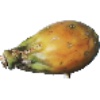
Label: cactus_fruit